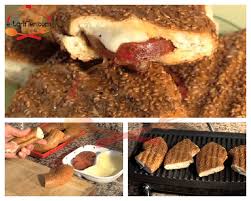
Yemek: simit